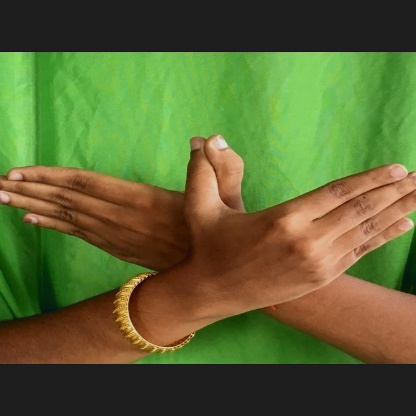
Mudra: Garuda